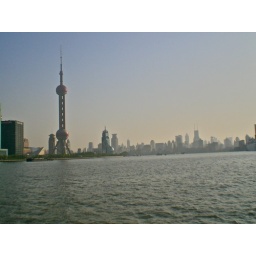
Oriental Pearl TV Tower on approaching the Bund over the Huangpu river in Shanghai China